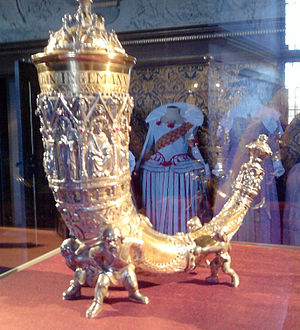
B.S. Ingemann
Guldhornet udstillet i glasmontre på Frederiksborg Slot.
Guldhornet som digteren B.S. Ingemann fik foræret af danske kvinder i 1859 da han fyldte 70 år. Udstillet i glasmontre på Frederiksborg Slot.
Bernhard Severin Ingemann var en dansk salmedigter og forfatter af historiske romaner. Ingemann var gift med malerinden Lucie Mandix, som bl.a. har malet yndige blomster og en altertavle i Hammer Kirke. Tavlen hænger nu som et maleri i kirken.